Springfield, Ohio

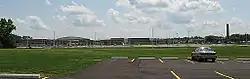
Springfield High School

According to the United States Census Bureau, the city has a total area of , of which, is land and is water. The Clarence J. Brown Reservoir is located on the northeast outskirts of Springfield.